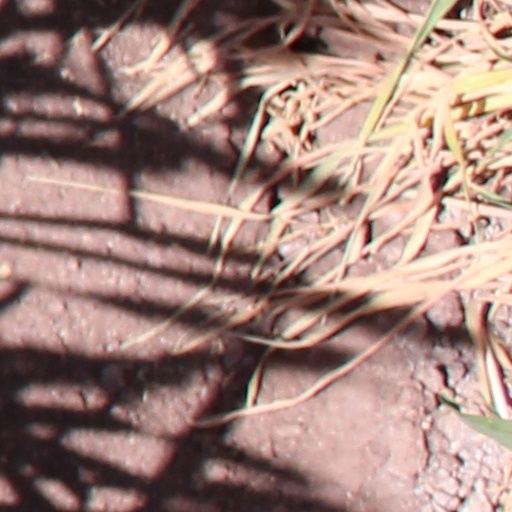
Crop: wheat